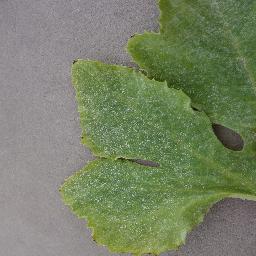
Label: Squash___Powdery_mildew